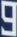
Number: 9